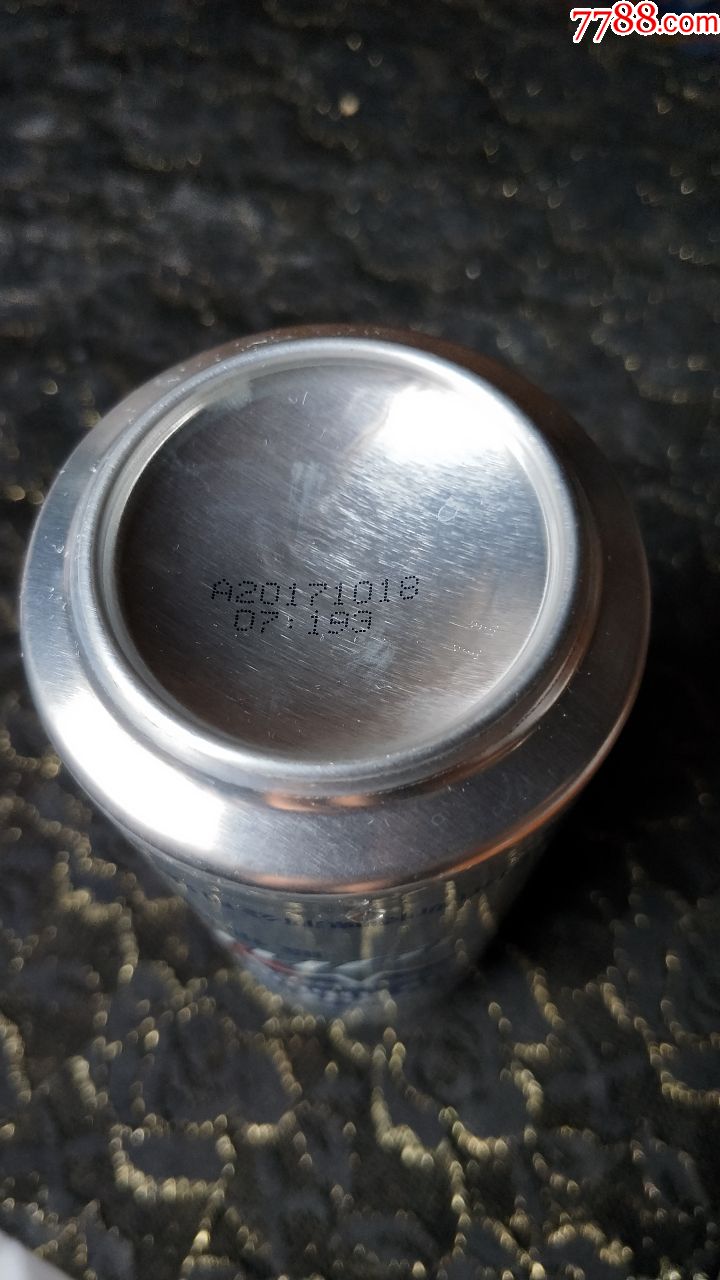
Label: metal